What We Do in the Shadows (franchise)

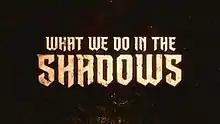
Official franchise logo, as released in 2019.

What We Do in the Shadows is a New Zealand multimedia franchise centred on comedy documentaries of paranormal creatures, primarily vampires. The vampires are generally situated in a modern, mundane setting which contrasts with their more ethereal, gothic natures. Originally created by Taika Waititi and Jemaine Clement for a short film in their early careers, the franchise received a theatrical adaptation in 2014 and achieved widespread popularity. A critical success, the franchise was then diversified into television, with the New Zealand series "Wellington Paranormal" (2018-2022) and the American series "What We Do in the Shadows" (2019-2024).